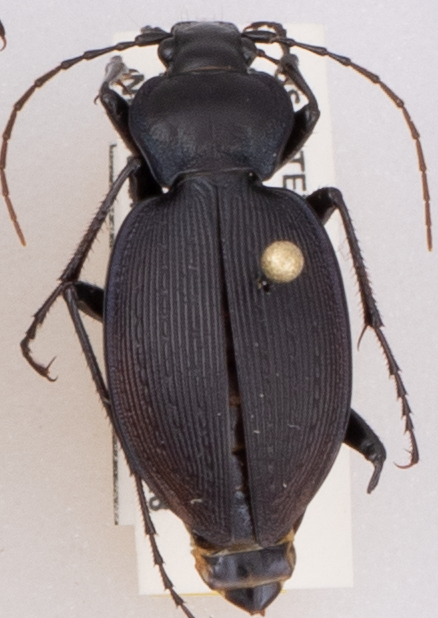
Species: Carabus goryi
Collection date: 2018-09-18
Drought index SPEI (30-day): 2.01
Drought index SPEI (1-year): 1.25
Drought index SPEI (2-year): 0.694